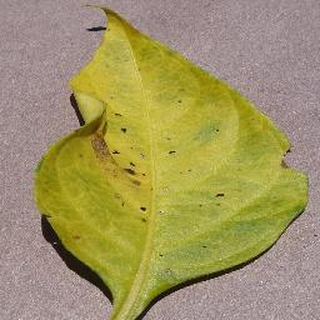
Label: bell_pepper_bacterial_spot